Caleb Simper

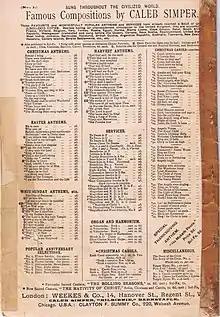
"Break Forth into Joy" back cover, note this cover states that over 2.5 million copies had been sold

Caleb Simper (12 September 1856 – 28 August 1942) was an English composer and church organist. He gained fame for his prolific output of choral cantatas, anthems and organ works, which were widely performed and sold in their millions. His straightforward, sometimes simplistic and over sentimental style was written with amateur performance in mind, and can be compared to that of his close contemporary, John Henry Maunder.